The Promise of Return

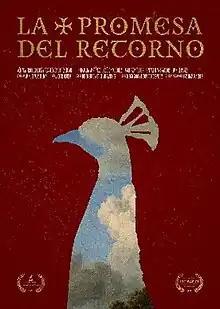
Promotional release poster

The Promise of Return (Spanish: La promesa del retorno) is a 2020 Chilean fantasy mystery film written, directed and produced by Cristián Sánchez Garfias. Starring Natalia Martínez, Manuel Hübner, José Ignacio Diez, Anderson Tudor, Beatriz Carillo, Rafael Jean François and Daniel Pérez. The film was named on the shortlist for Chilean's entry for the Academy Award for Best International Feature Film at the 94th Academy Awards, but it was not selected.